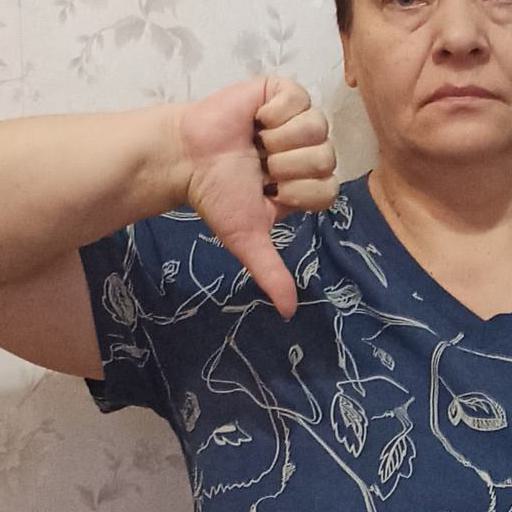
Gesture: dislike